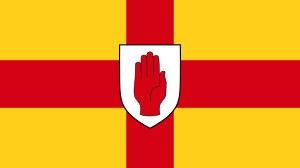
Ulster Rugby est l'une des quatre sélections provinciales irlandaises de rugby à XV participant au Pro14. Elle représente une aire géographique située à cheval sur l'Irlande du Nord et l'État d'Irlande. À domicile, l'équipe joue au Ravenhill Stadium à Belfast.